Franjo Kuhač

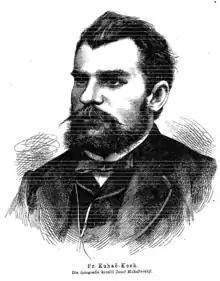
Franjo Kuhač (1874)

Franjo Ksaver Kuhač (November 20, 1834 – June 18, 1911) was a Croatian piano teacher, choral conductor, composer, and comparative musicologist who studied Croatian folk music. Kuhač did a great deal of field work in this area, collecting and publishing 1,600 folk songs. Like Cecil Sharp, who did similar work in Britain and Appalachia, Kuhač published the folk songs with a piano accompaniment.